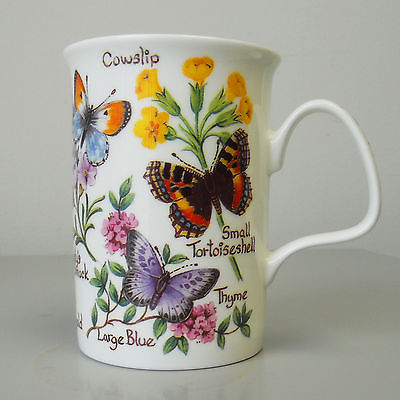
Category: mug